Love in Bombay

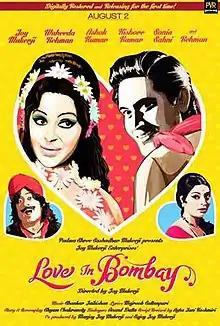
Movie poster

Love In Bombay is a 2013 Indian Hindi-language romantic comedy film produced and directed by Joy Mukherjee. The film was originally made in 1971 and starred Ashok Kumar, Kishore Kumar, Joy Mukherjee, Waheeda Rehman, Rehman. It is the third film of Mukherjee's Love In trilogy, which includes "Love In Simla" and "Love In Tokyo". Music director duo Shankar–Jaikishan had composed music for this film, which features songs by the legend artists of the golden era like Kishore Kumar, Mohammed Rafi and Asha Bhosle. Due to a lack of funds, this movie couldn't release in its own time. After Joy Mukherjee's death, his son Toy, with great efforts, arranged for the release of the movie.